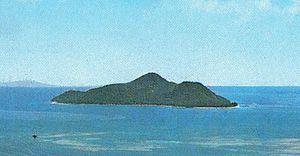
Sainte Anne est une île de l'archipel des Seychelles.